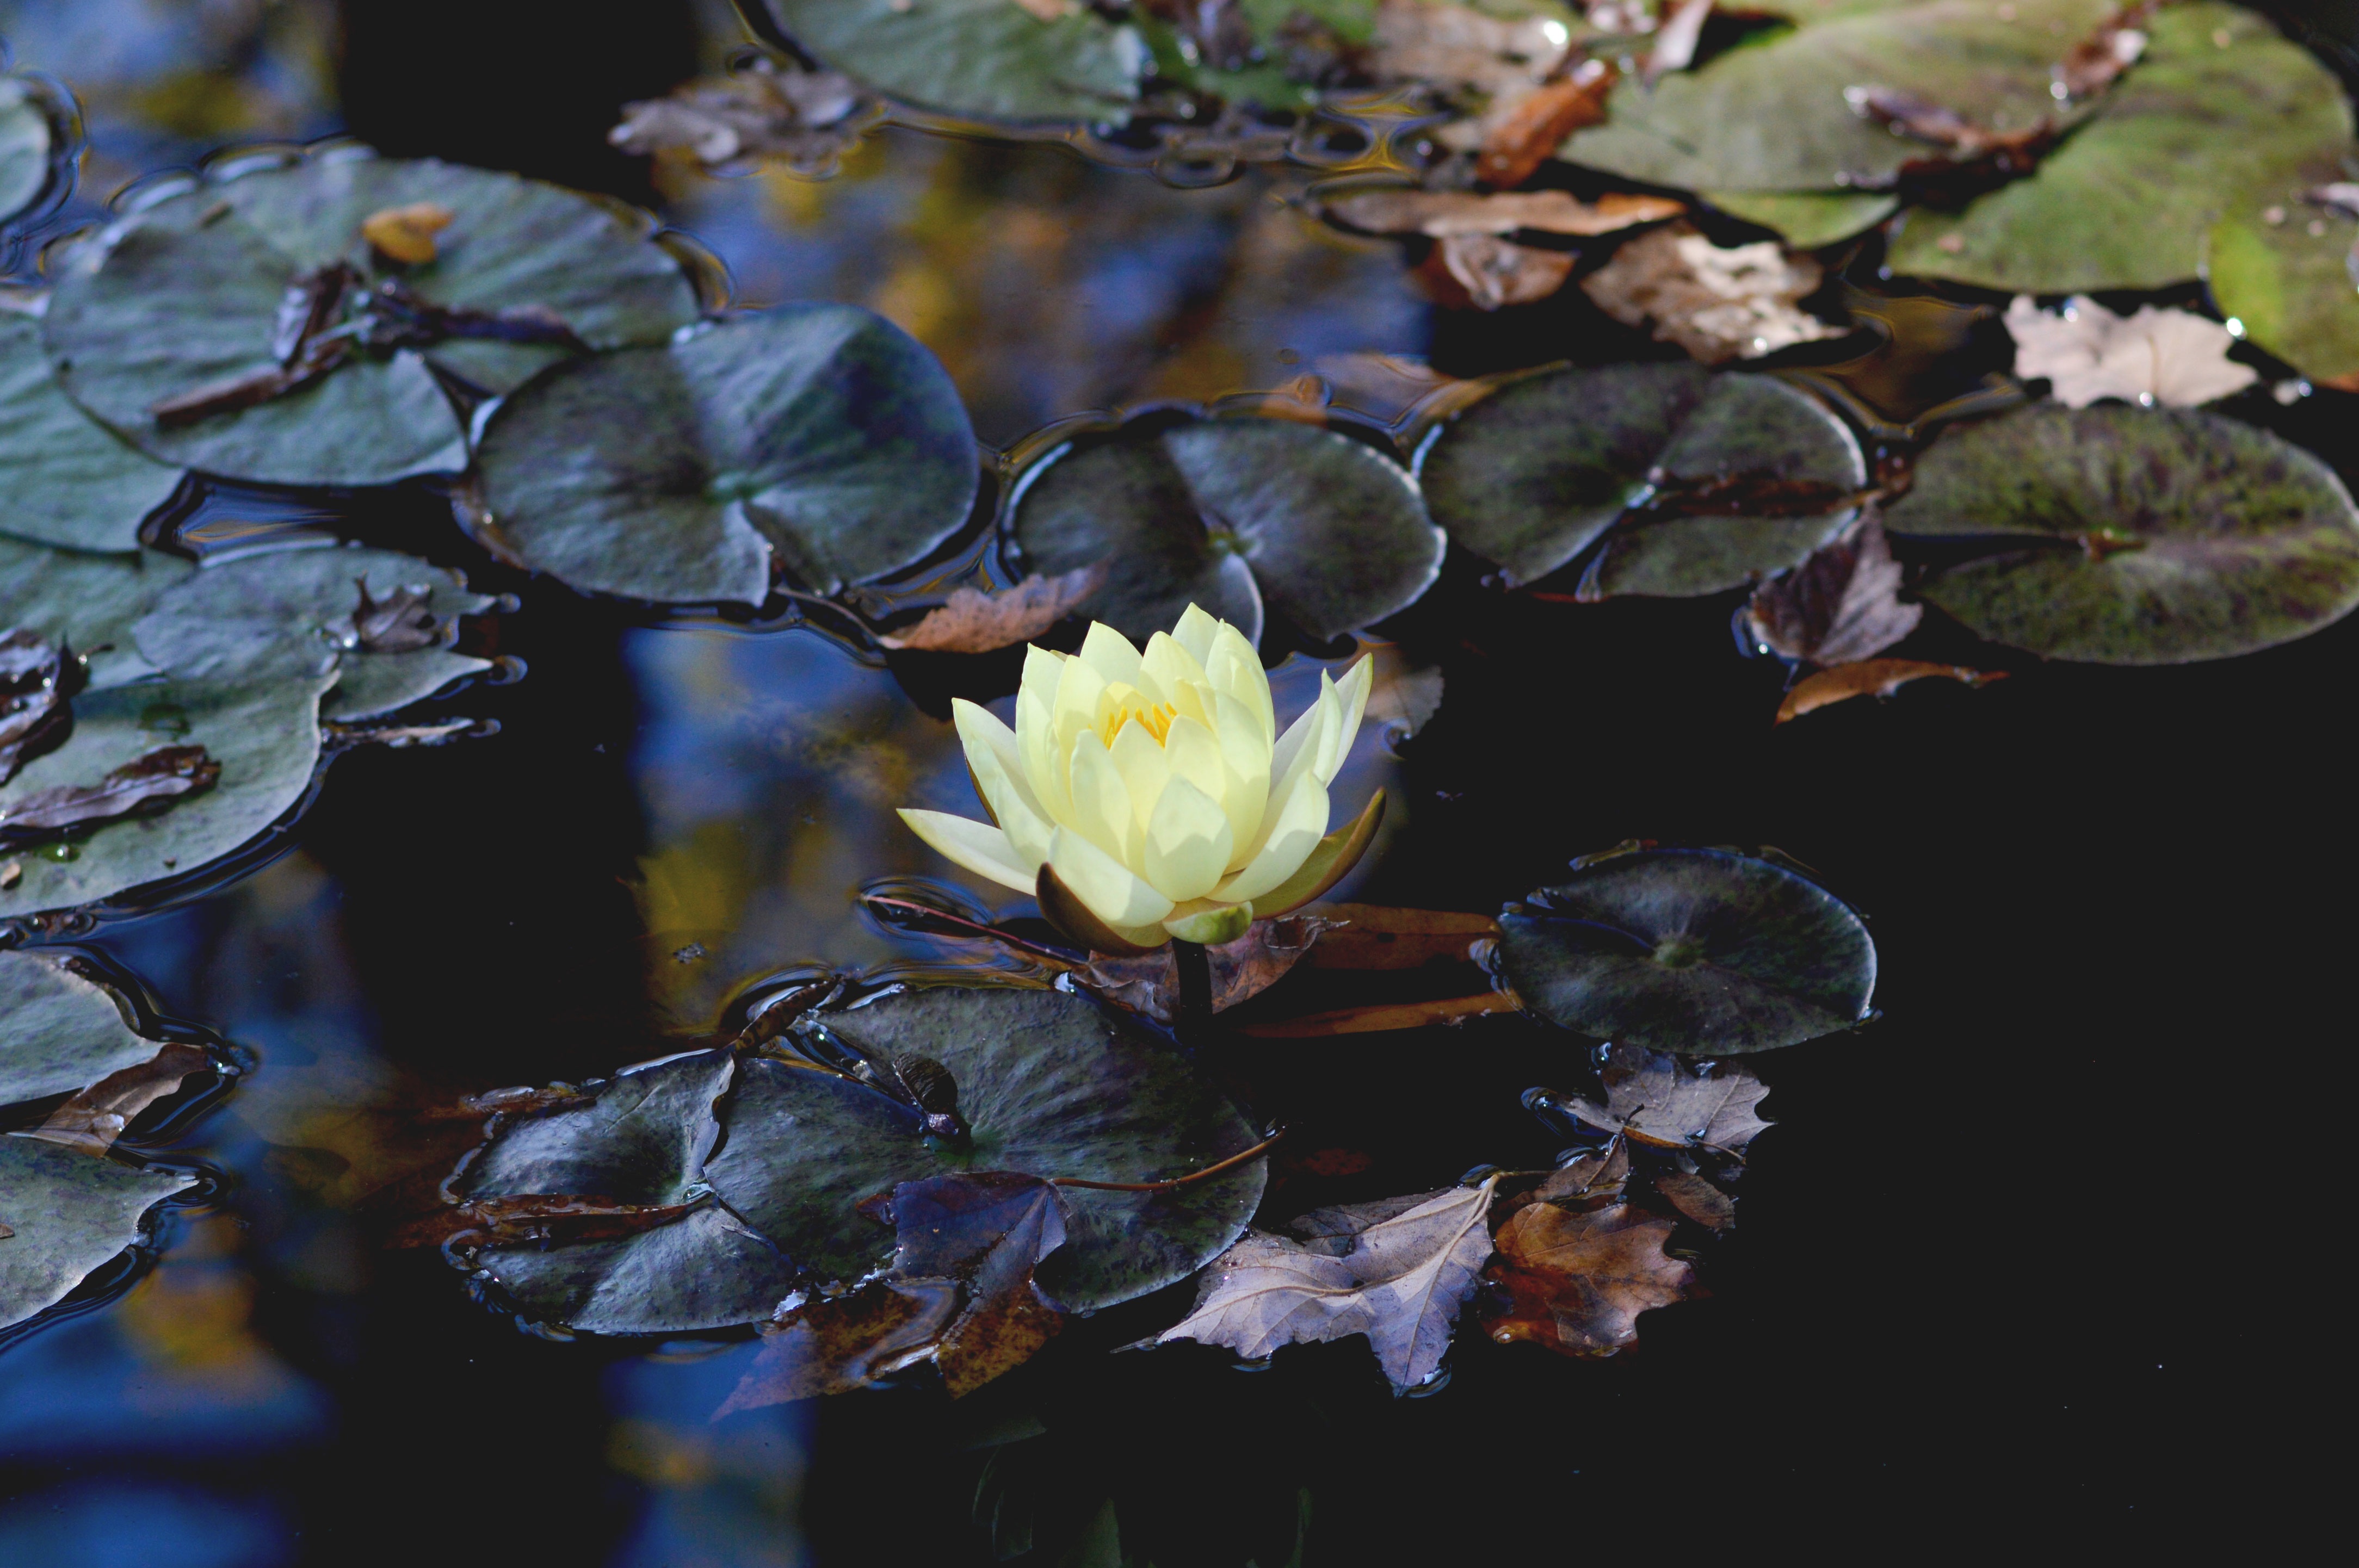
tree, nature, branch, blossom, plant, leaf, flower, petal, pond, reflection, autumn, botany, flora, season, shrub, macro photography, flowering plant, land plant